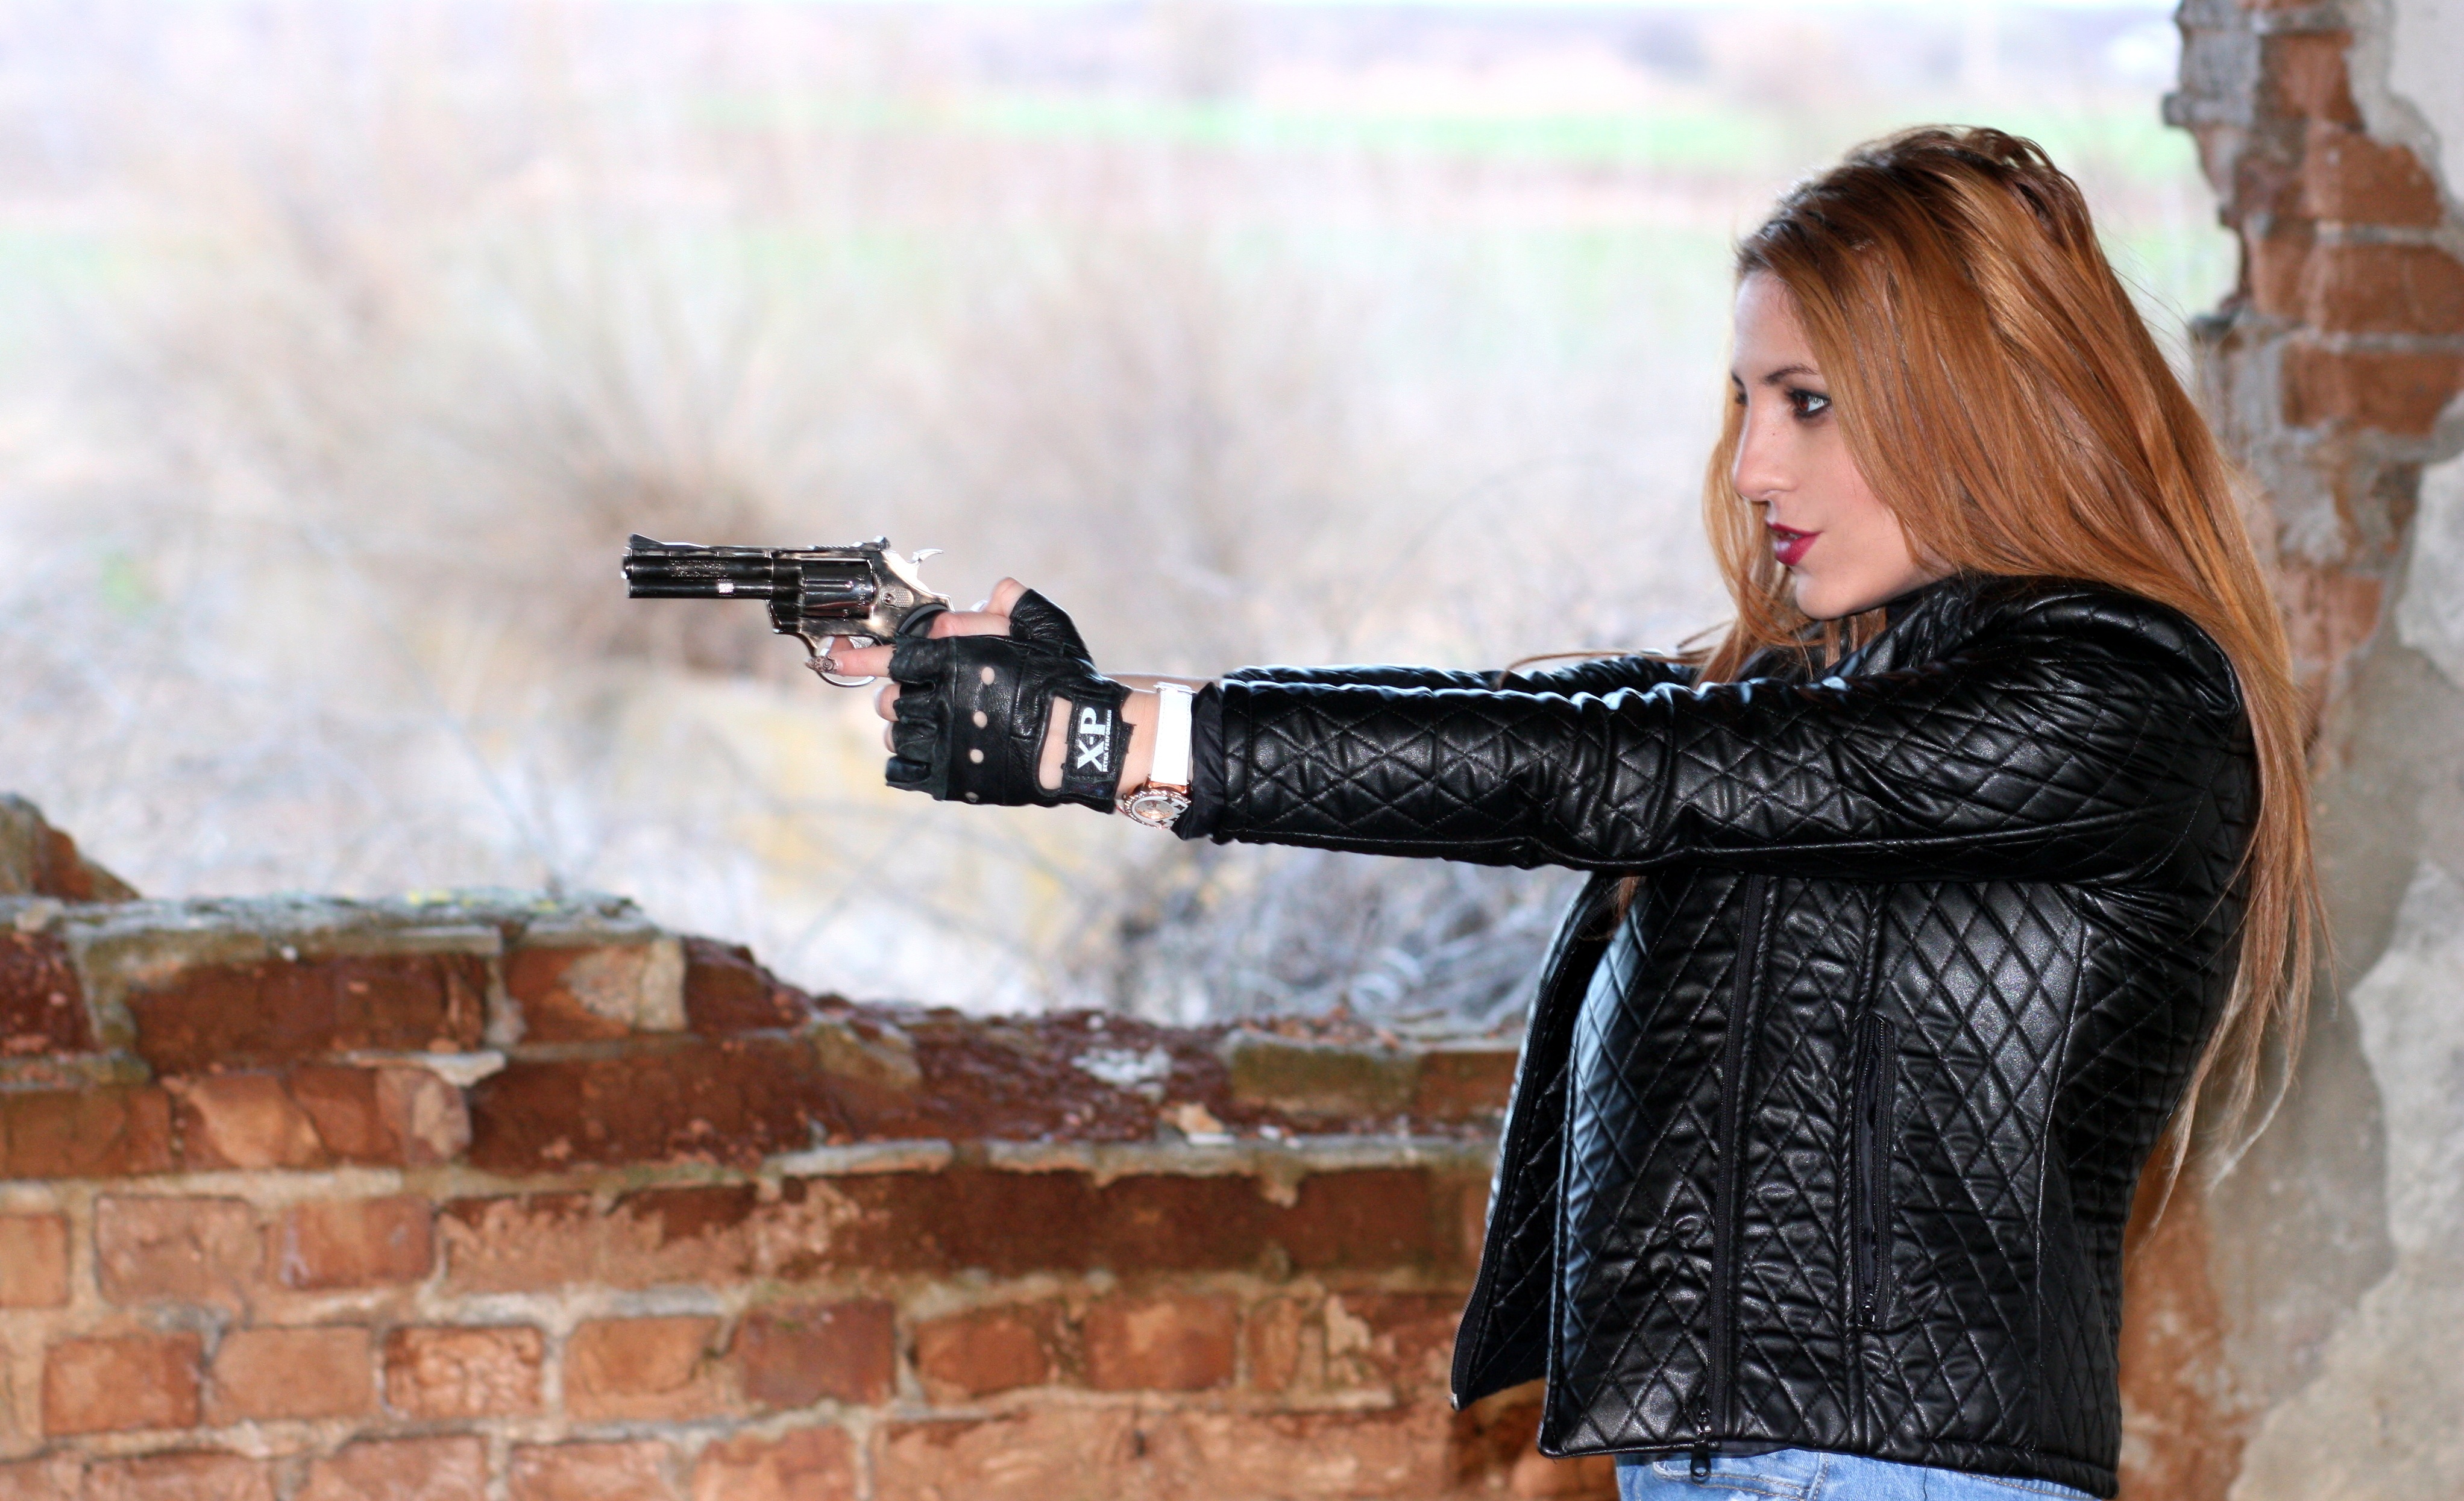
person, girl, blonde, mission, photograph, pistol, sensual, photo shoot, gangster, impuscatura